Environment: real
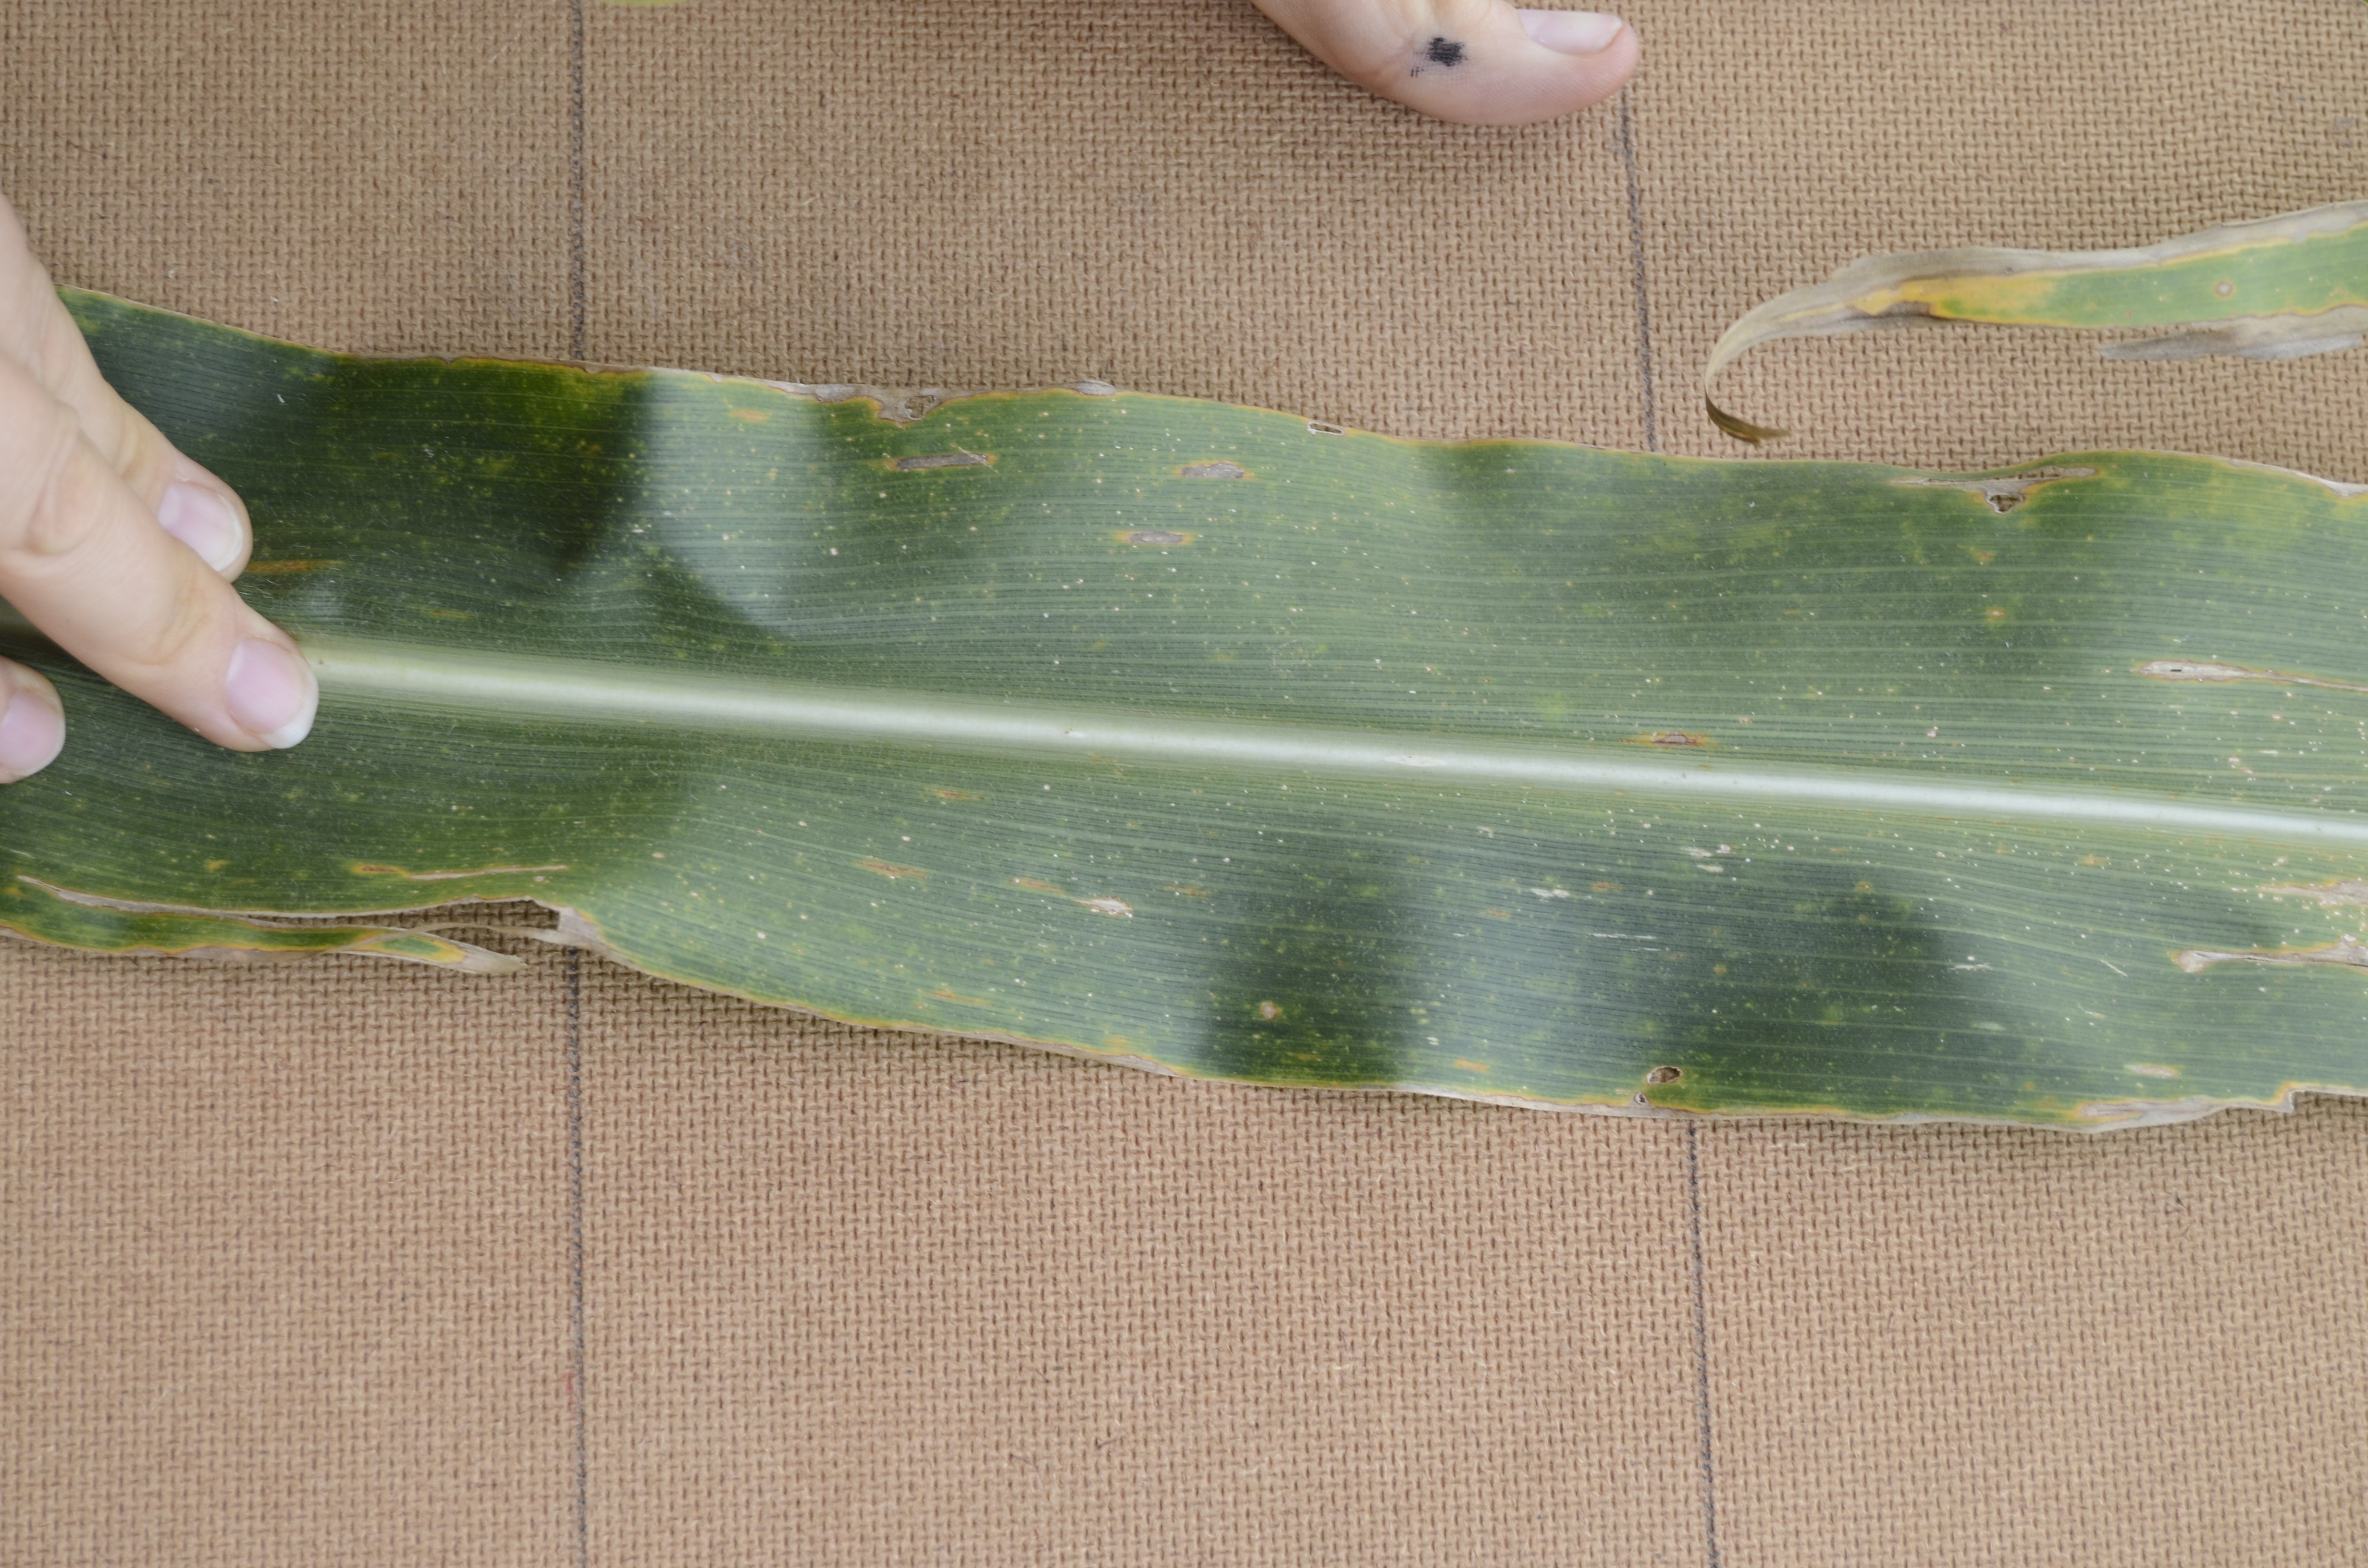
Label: gray_leaf_spot